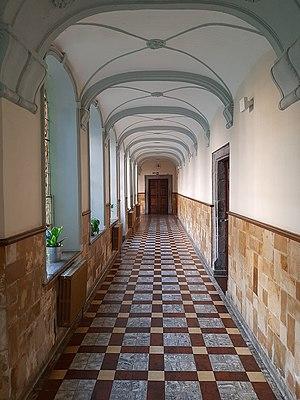
Aile sud-est du cloître
Le collège Saint-Quirin est un établissement scolaire catholique de l'enseignement libre de la Communauté française de Belgique. Il est situé à Huy, rive gauche, rue Entre-deux-Portes, dans le quartier dit d'Outremeuse où il occupe les bâtiments d'un ancien couvent de l'ordre de sainte Marie-Madeleine, fondé en 1855 par Théodore de Montpellier, évêque de Liège.